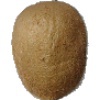
Label: Kiwi 1